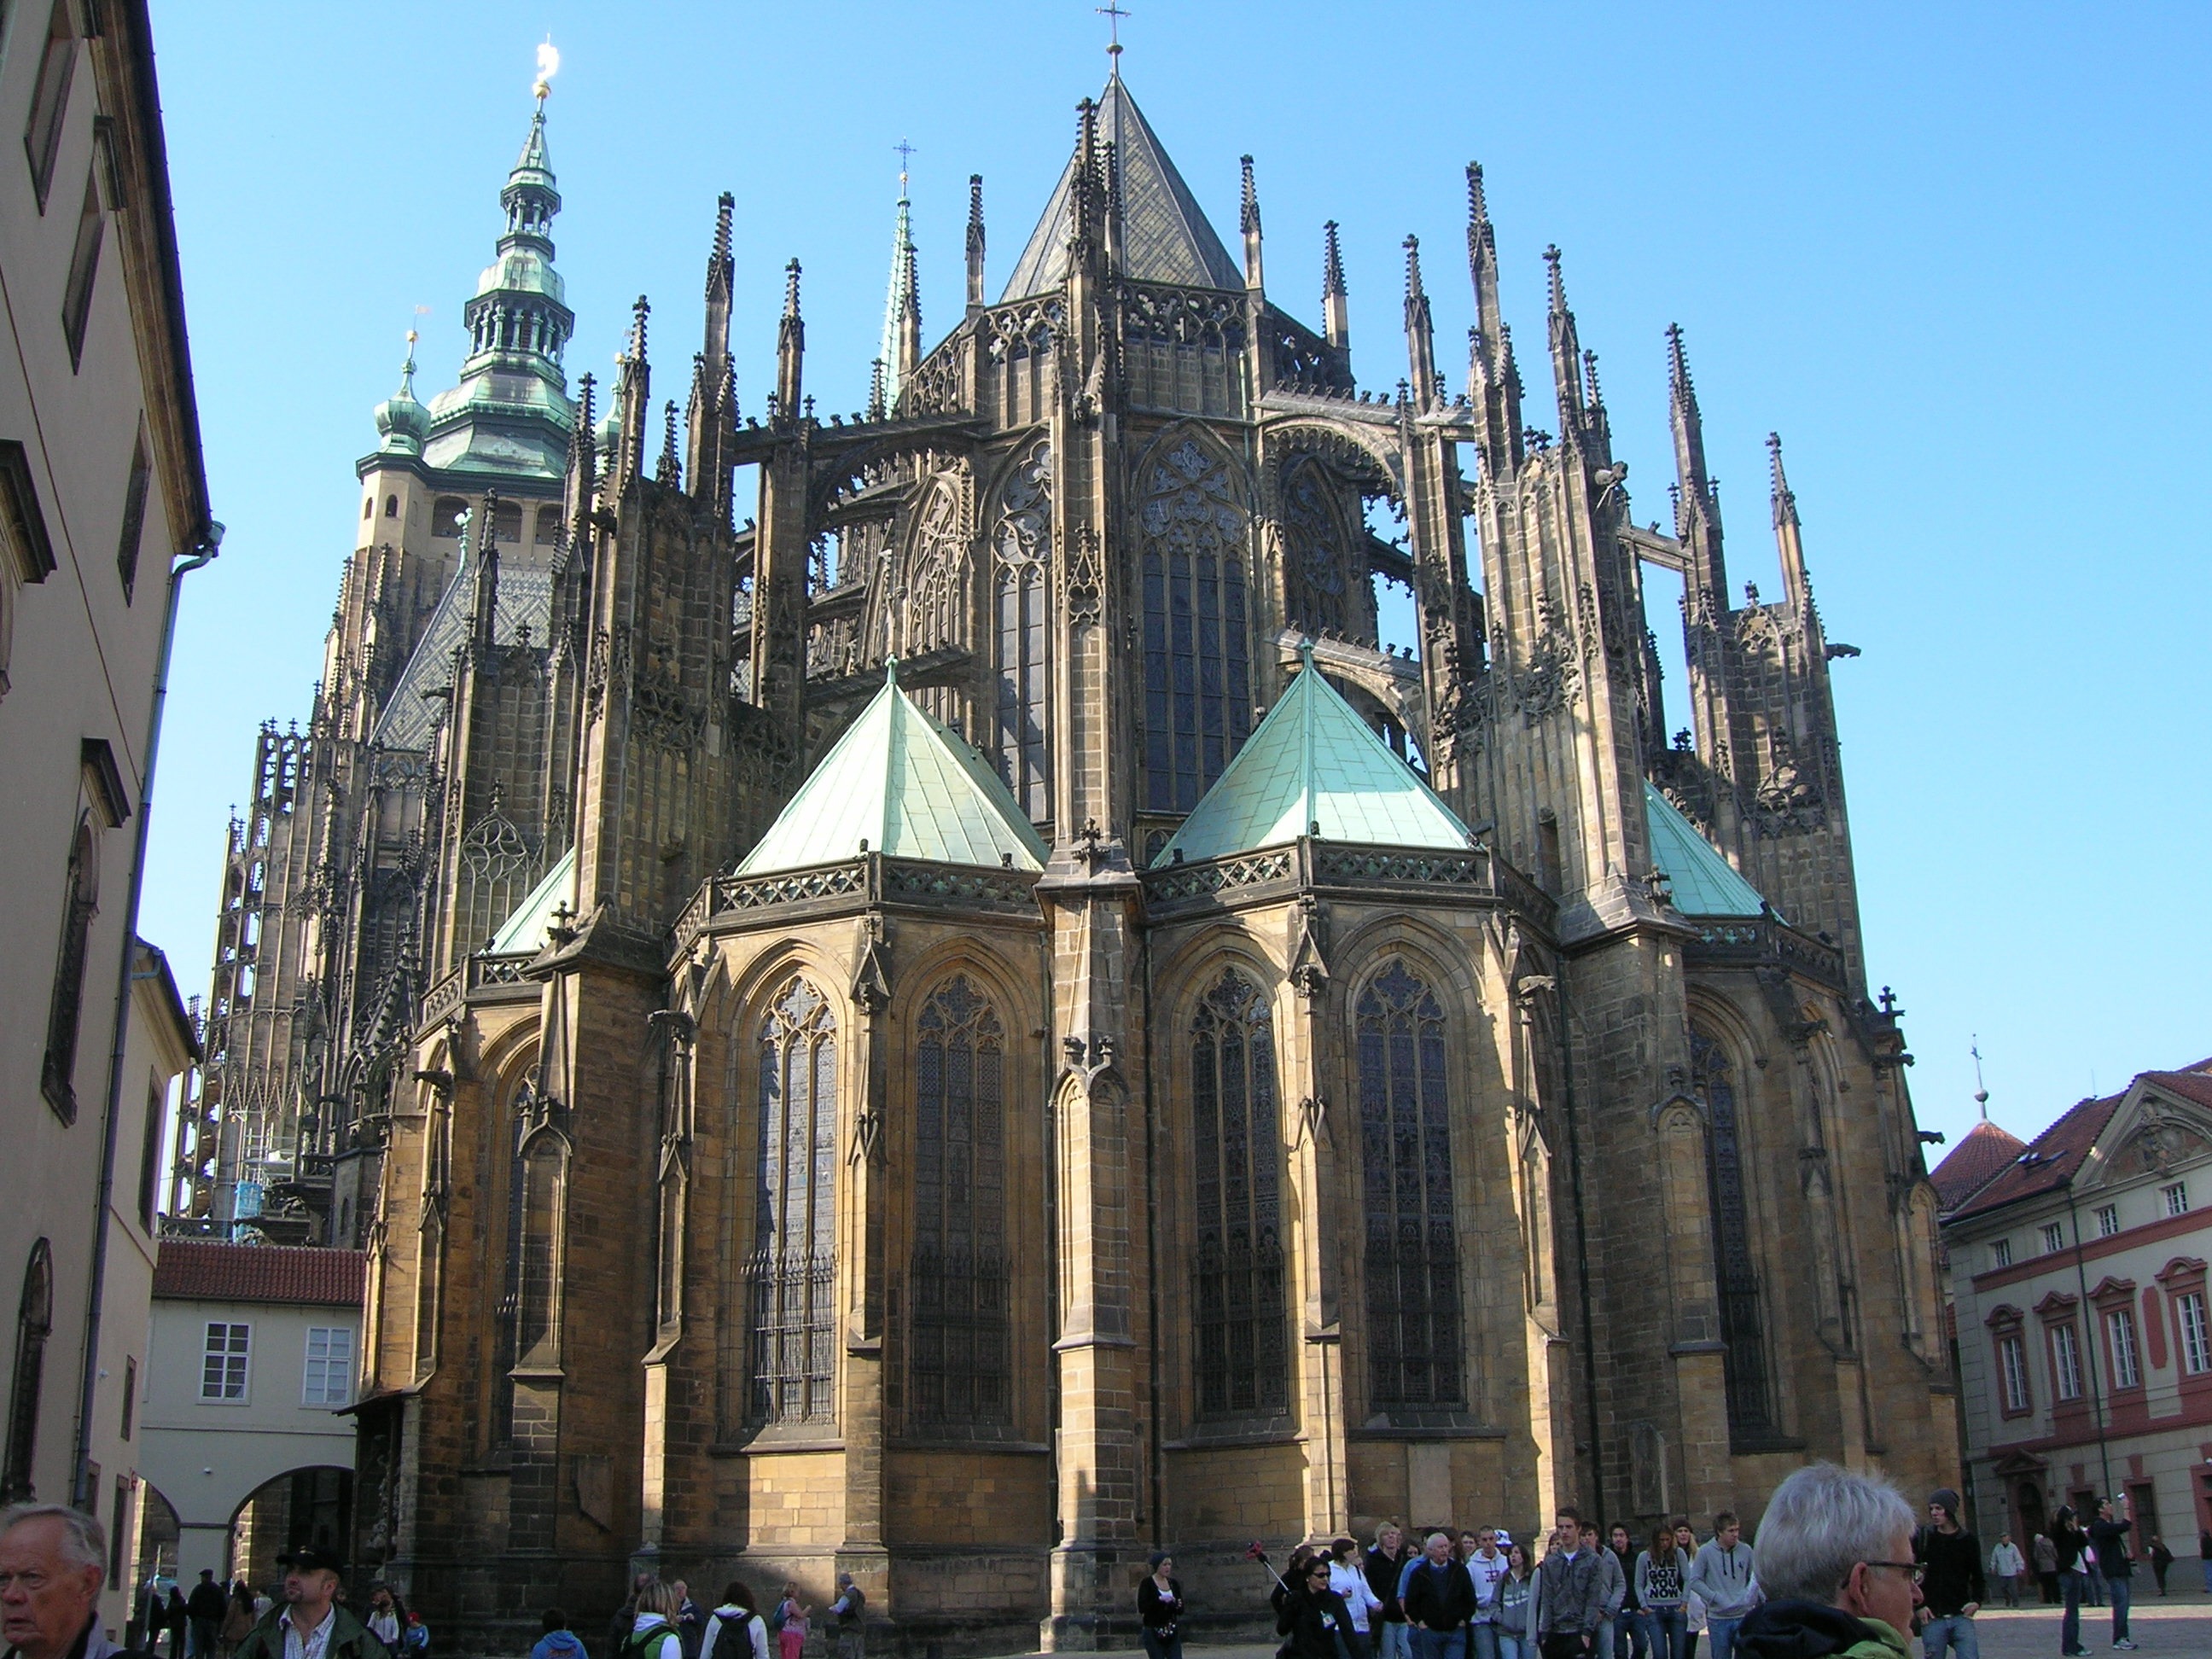
architecture, people, building, vacation, travel, landmark, facade, church, cathedral, prague, tourism, place of worship, fantastic, spire, basilica, gothic architecture, tours, historic site, sct vitus cathedral, sightseeing old